Gianluca Galimberti

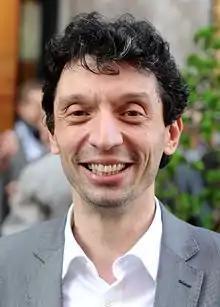

He is a member of the Democratic Party and he was elected Mayor of Cremona on 8 June 2014 and took office on 10 June. He has been re-elected for a second term in 2019.